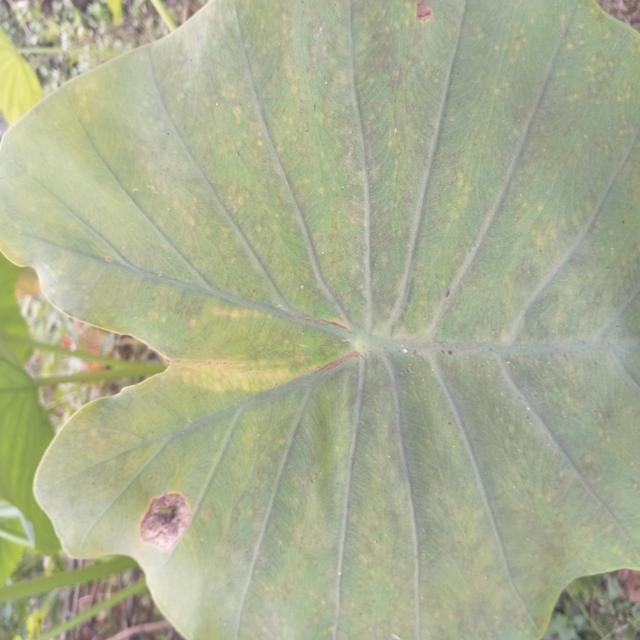
Label: Mid_Blight